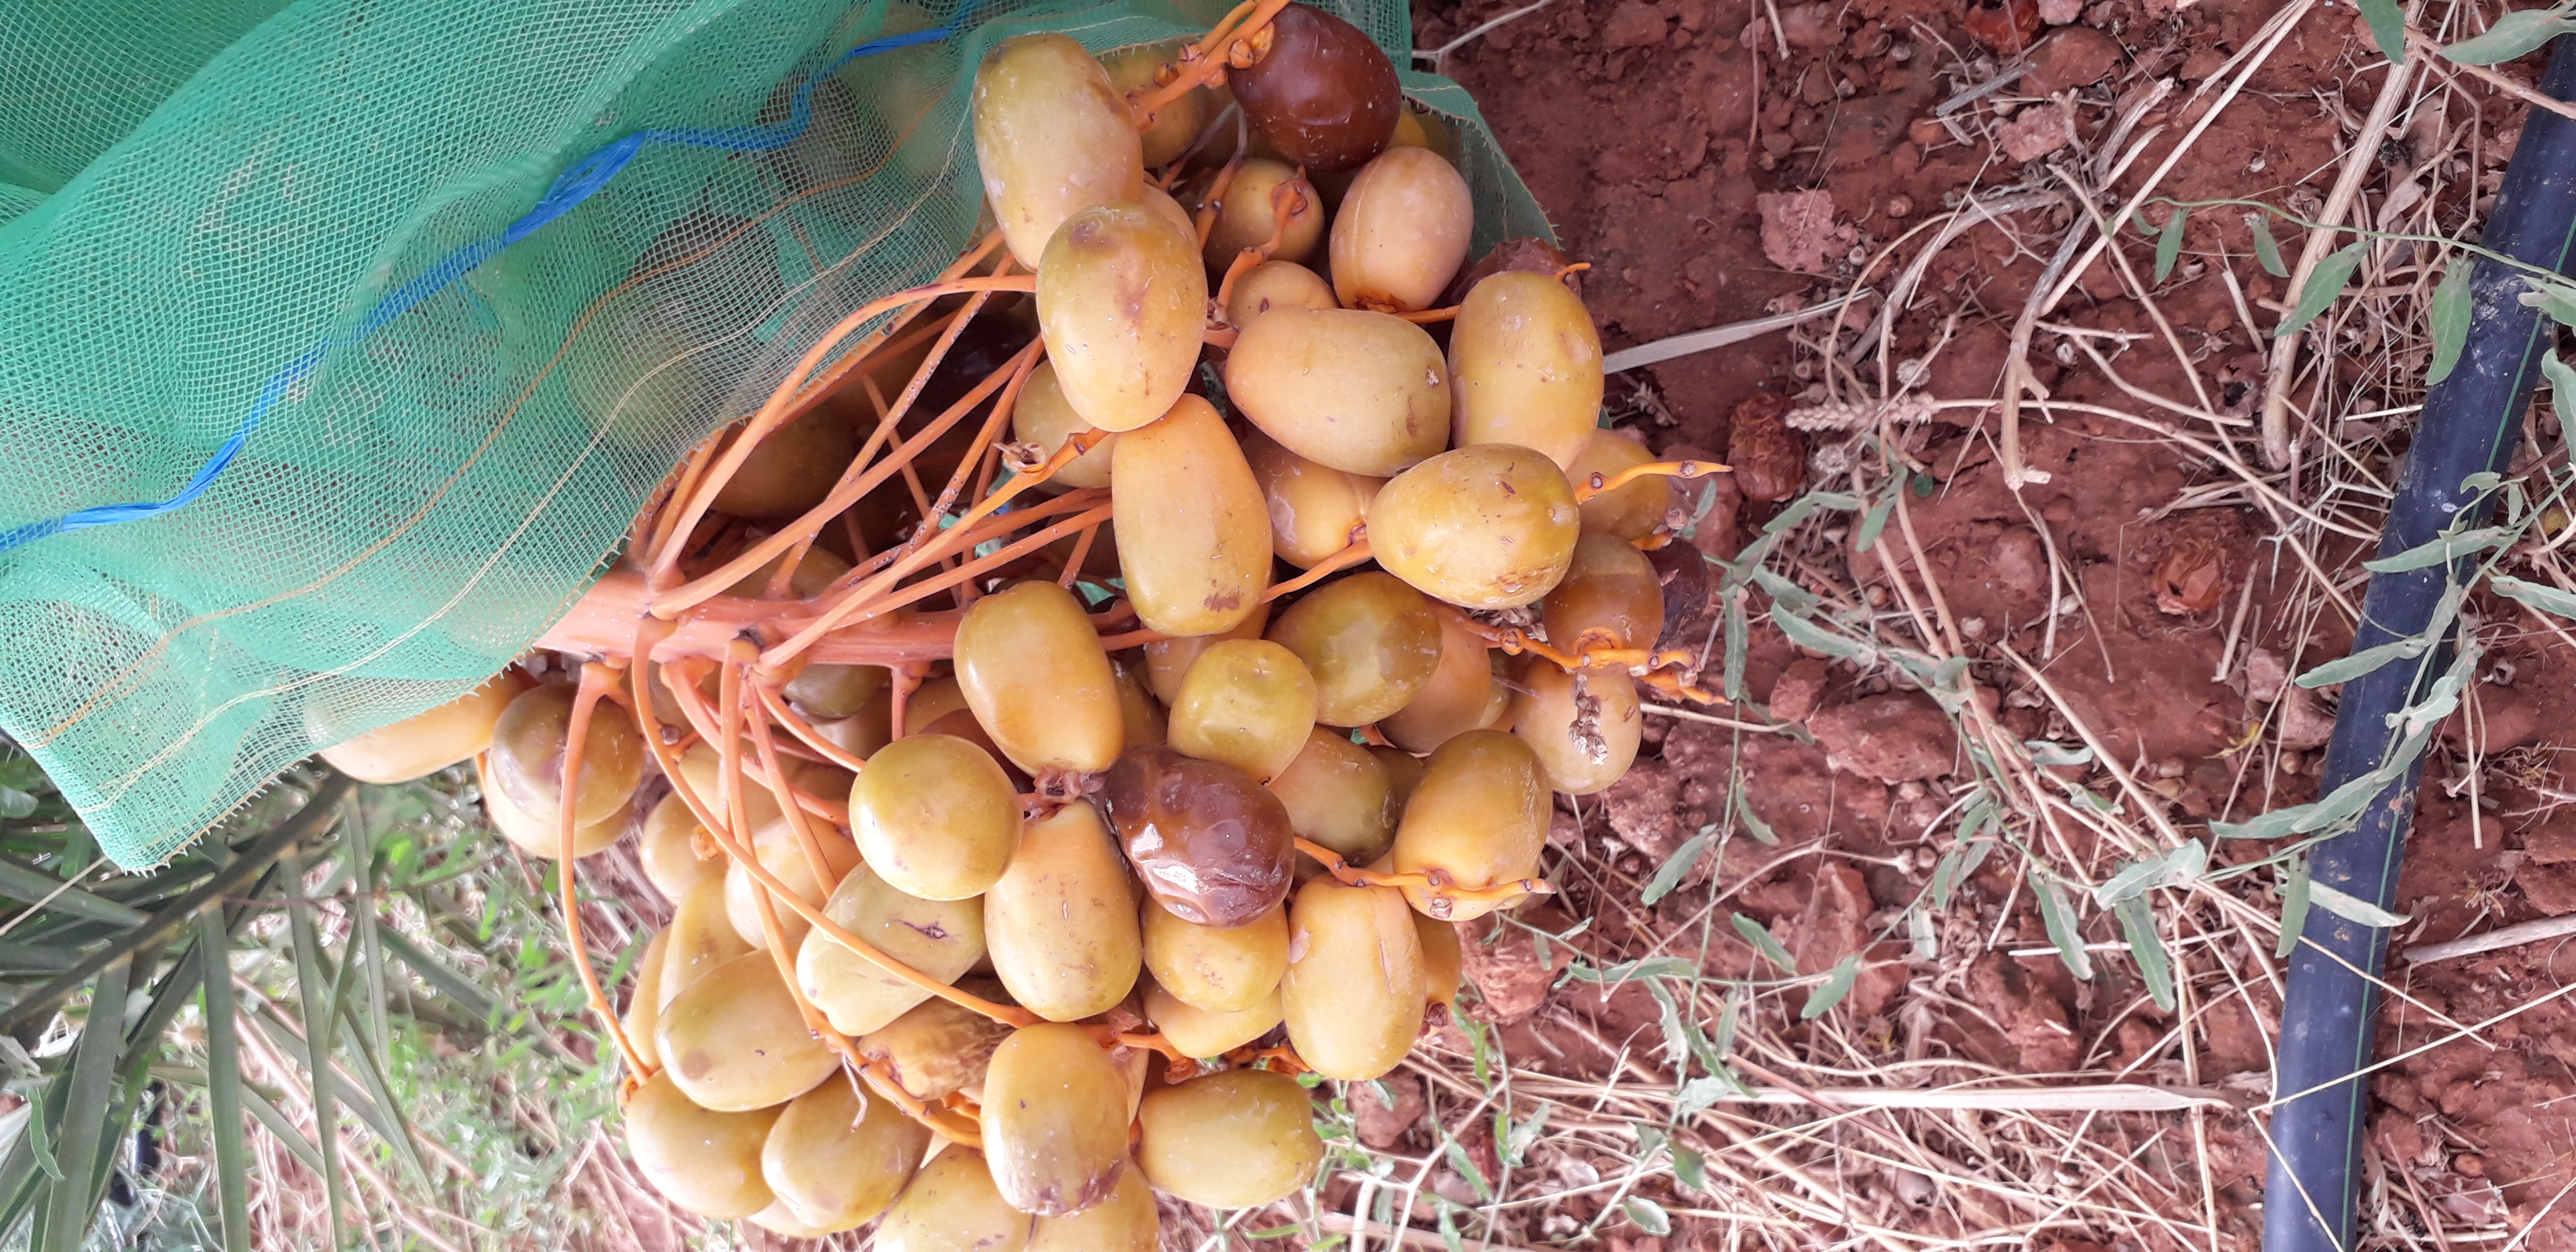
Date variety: Boufagous